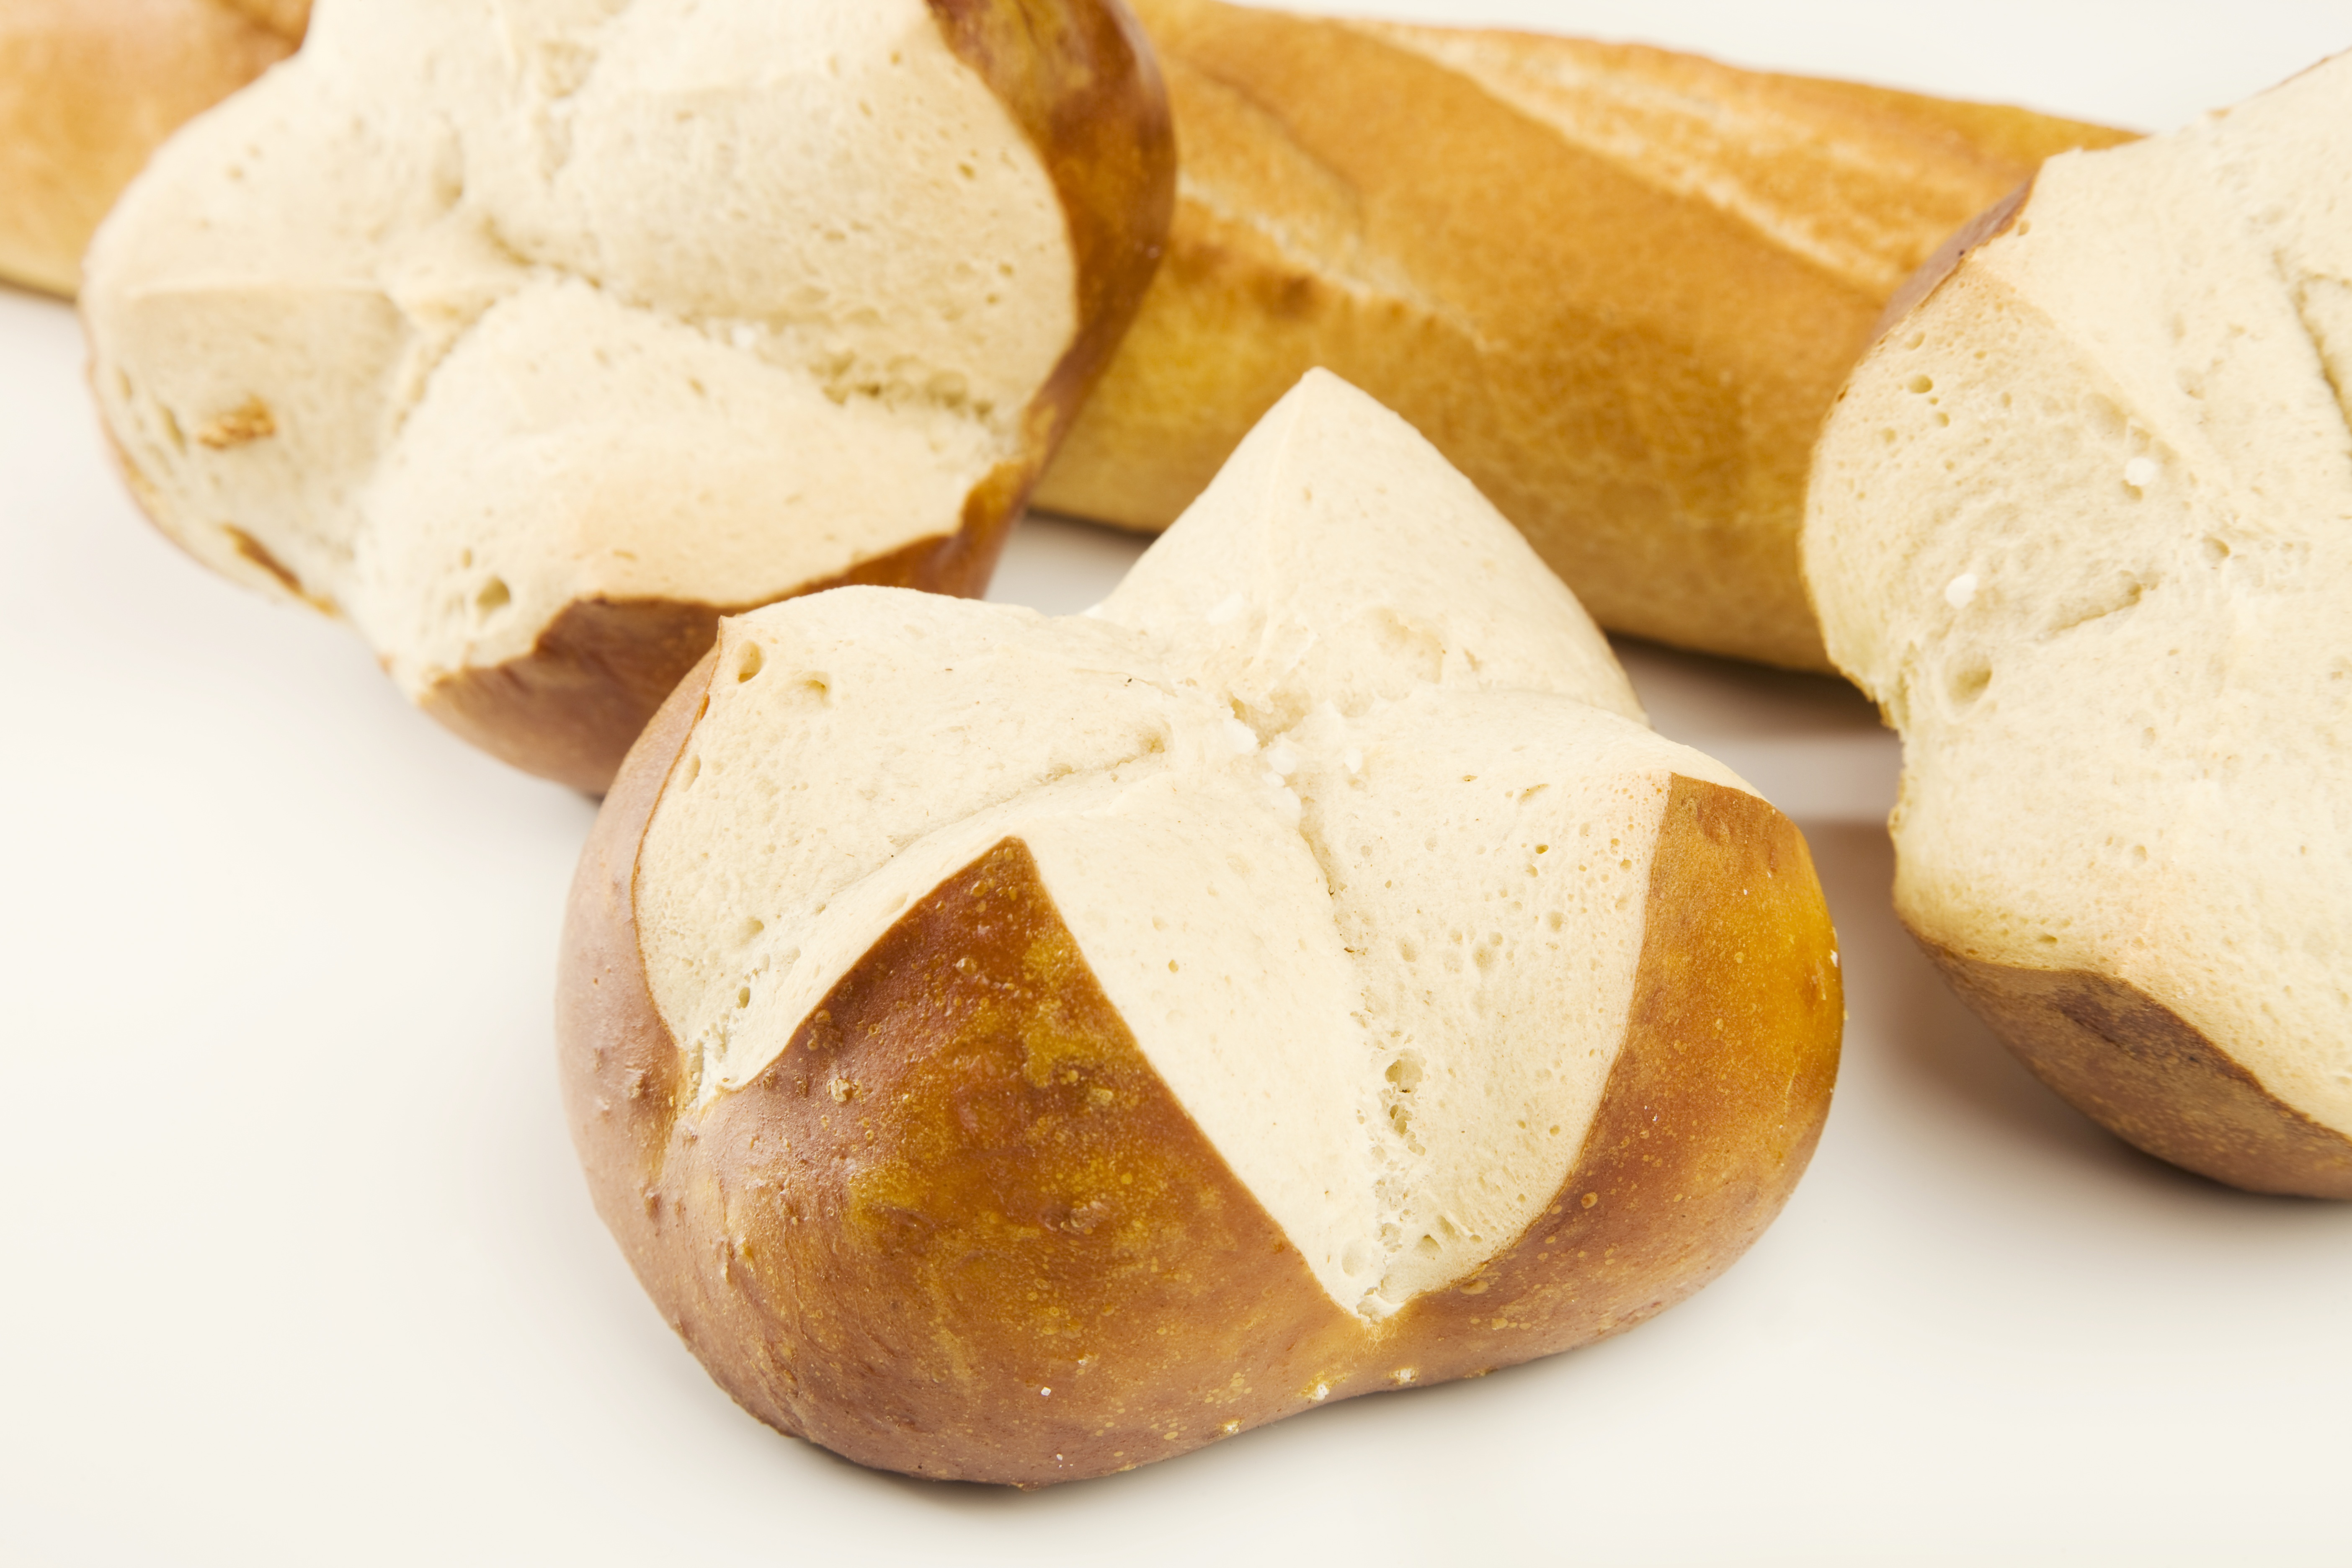
dish, food, produce, vegetable, breakfast, snack, cuisine, delicious, homemade, bread, bakery, baguette, bake, roll, crispy, baked goods, flowering plant, bavarian, colorful rolls, lye bread, laugenbr tchen, land plant, lye, lye flaxen